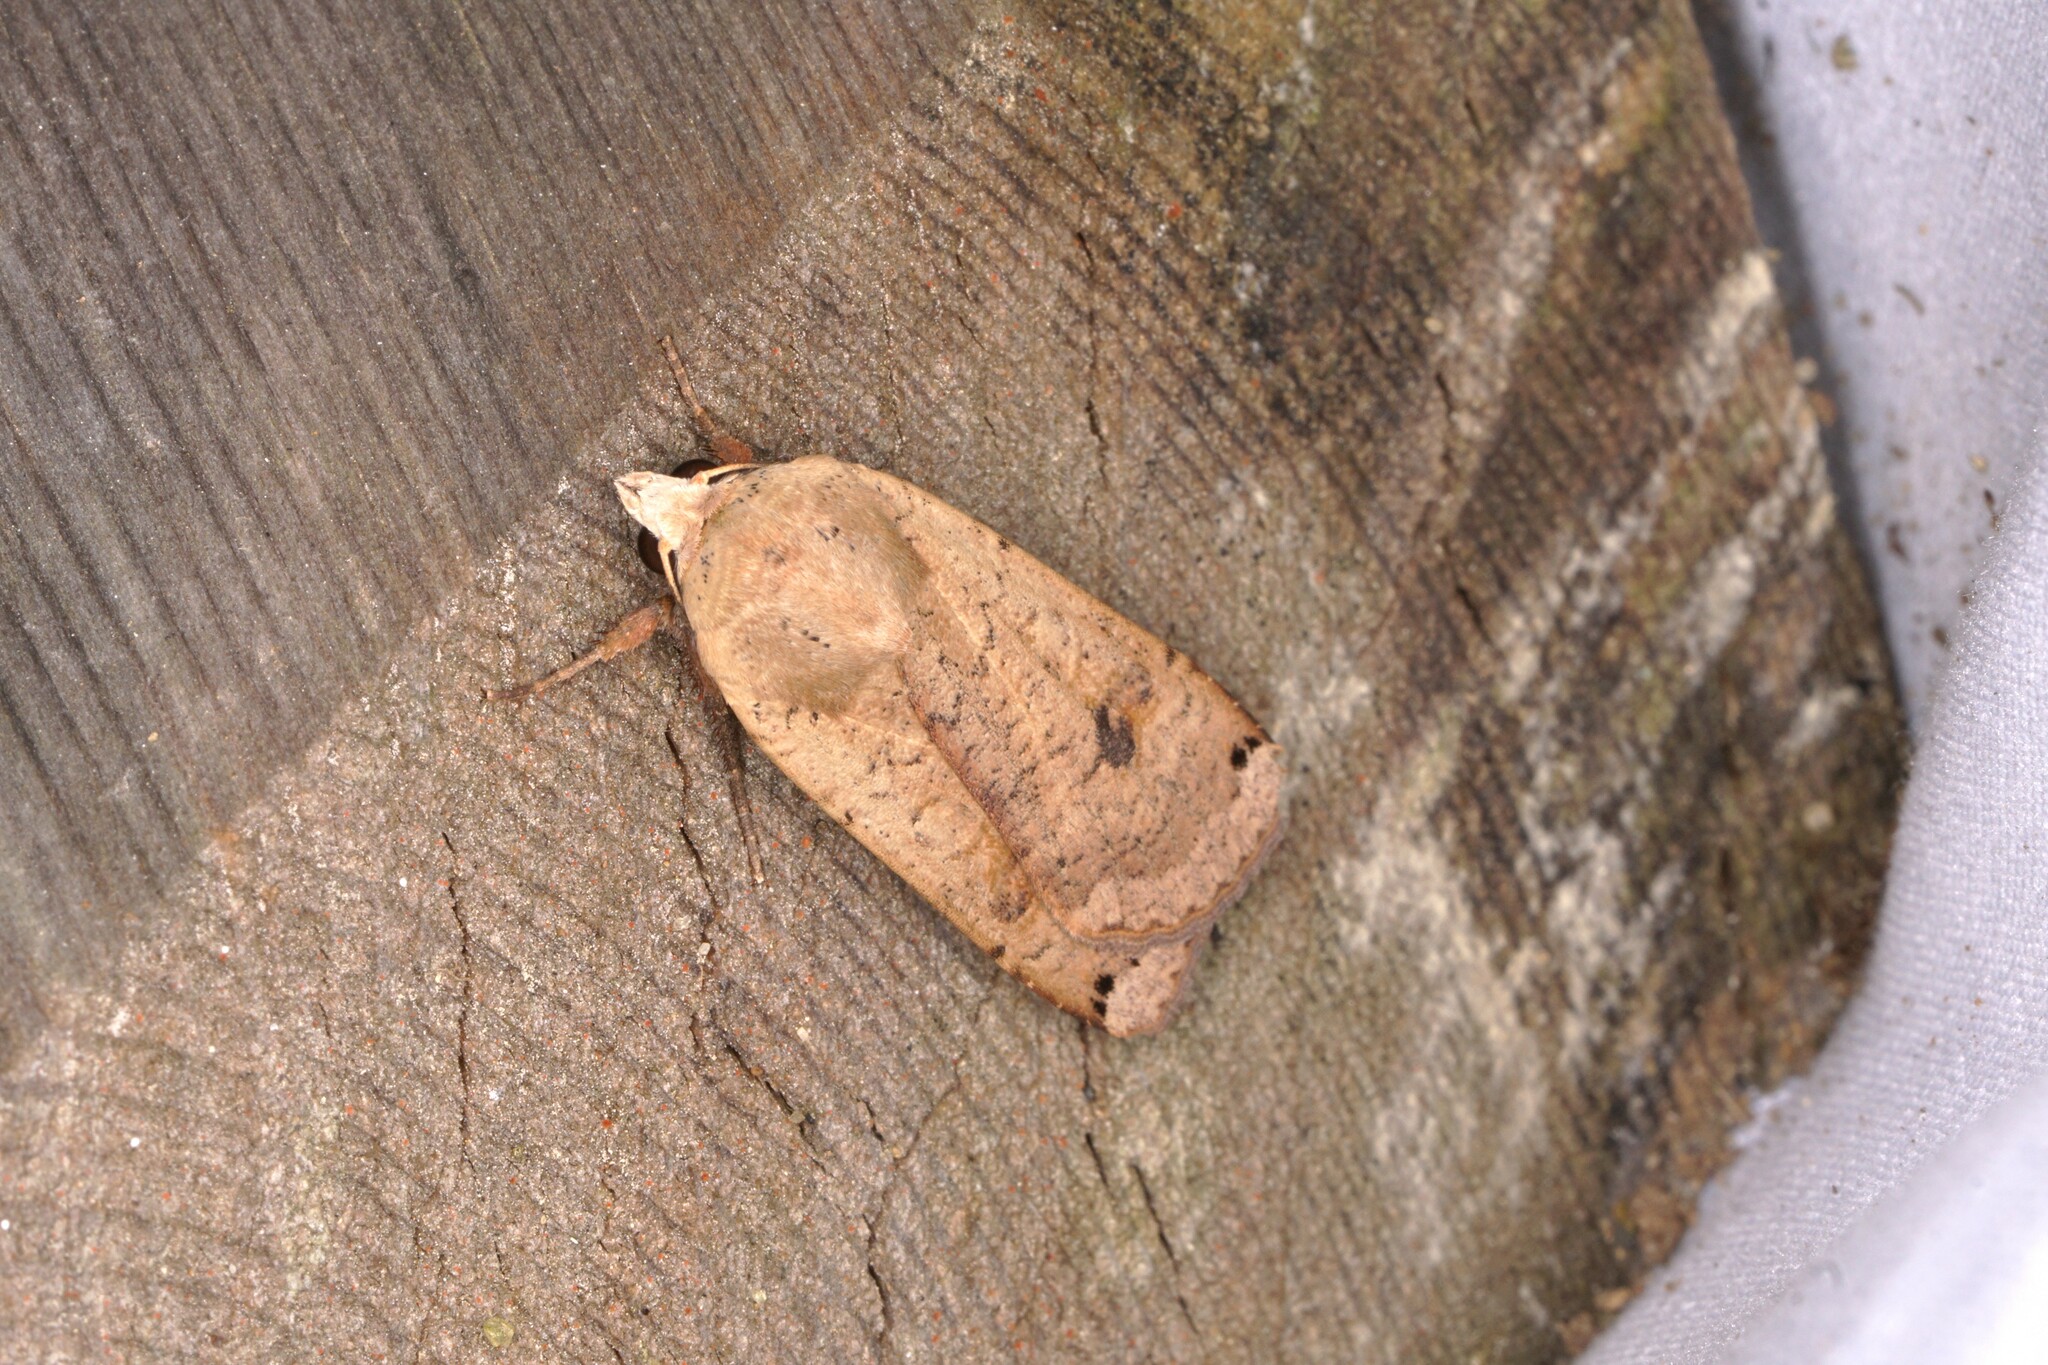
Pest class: cutworms